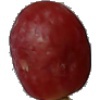
Label: Grape Pink 1